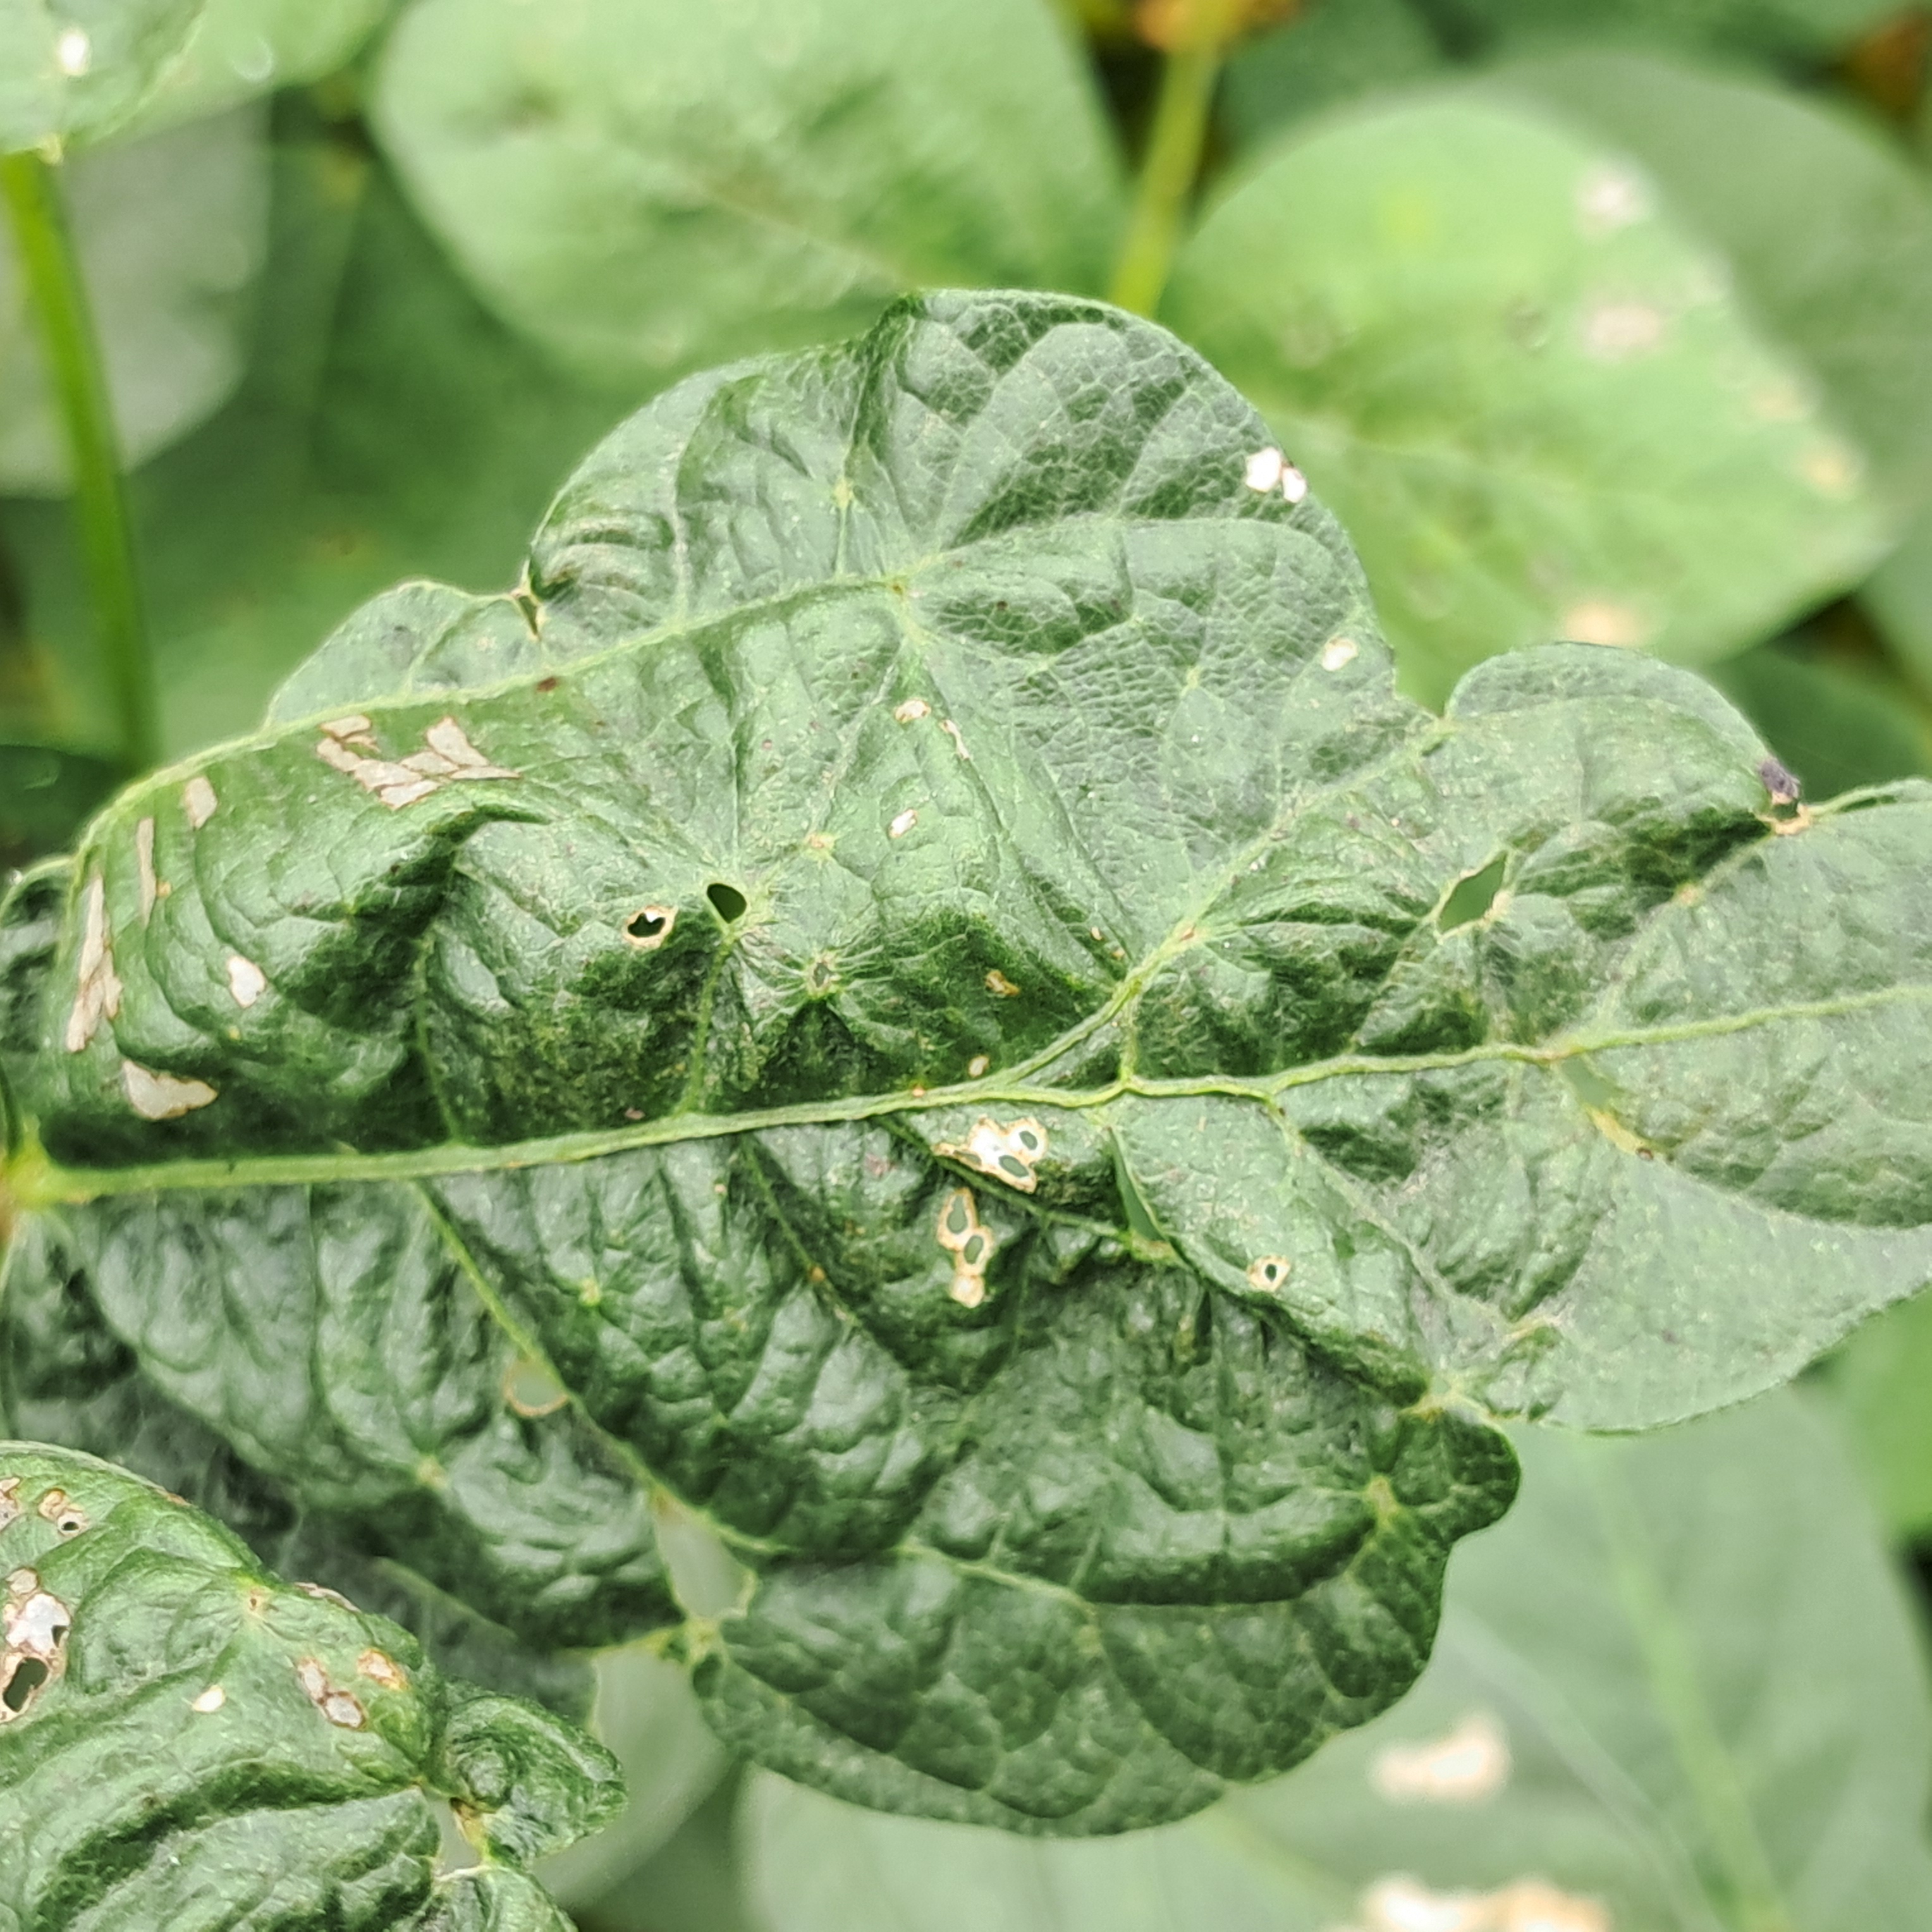
Label: Mosaic